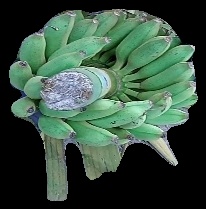
Variety: elakki-bale
Grade: grade1